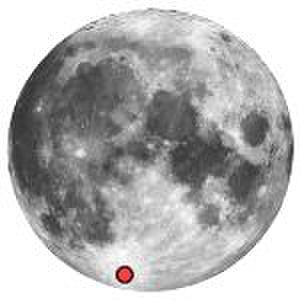
Månekrater / Fremtrædende kratere på Månens forside
Et månekrater er en dannelse på overfladen af Månen, som langt overvejende er dannet ved nedslag af objekter. Månens overflade er dækket af kratere; der er en halv million kratere, som er mere end 1,6 km brede, og man har beregnet, at der findes omkring 50 billioner kratere, som er mindst 30 cm brede. Nedslag rammer med en stærkt varierende fart, idet 20 km/s er en typisk værdi. Et nedslag med denne hastighed frembringer et krater, hvis diameter er 10 til 20 gange større end det legeme, som slår ned.